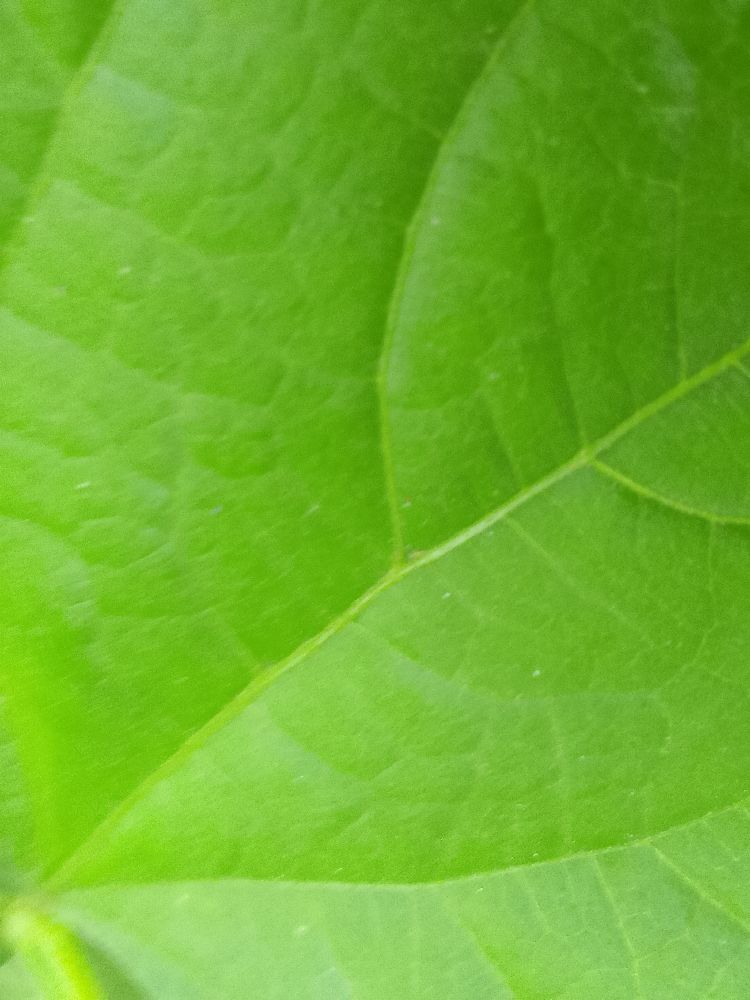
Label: healthy